Wildlife of Vietnam

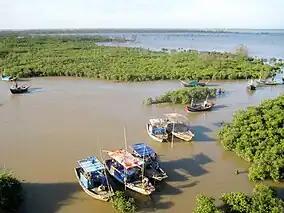
Landscape of Xuan Thuy National Park

While the national reserves cover small areas of scientific significance with restricted access, the national parks also cover wetlands of Ramsar designated areas and BirdLife International inscribed bird areas. The largest of the national parks initially covered were the Cuc Phuong National Park, the Cat Tien National Park, the Con Dao National Park and Con Dao National Park, which to start with, were forest areas along with being reserves or prohibited areas. The objective for creating national parks was to allow access to the reserved areas as a part of ecotourism and cultural needs with full attention to the basic approach of conservation of natural environmental resources.